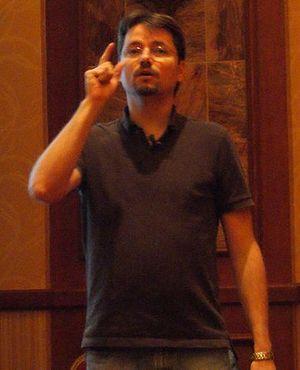
Douglas James « D.J. » Grothe, né le 25 juin 1973 à Saint-Louis, Missouri, est un athée et un sceptique américain.